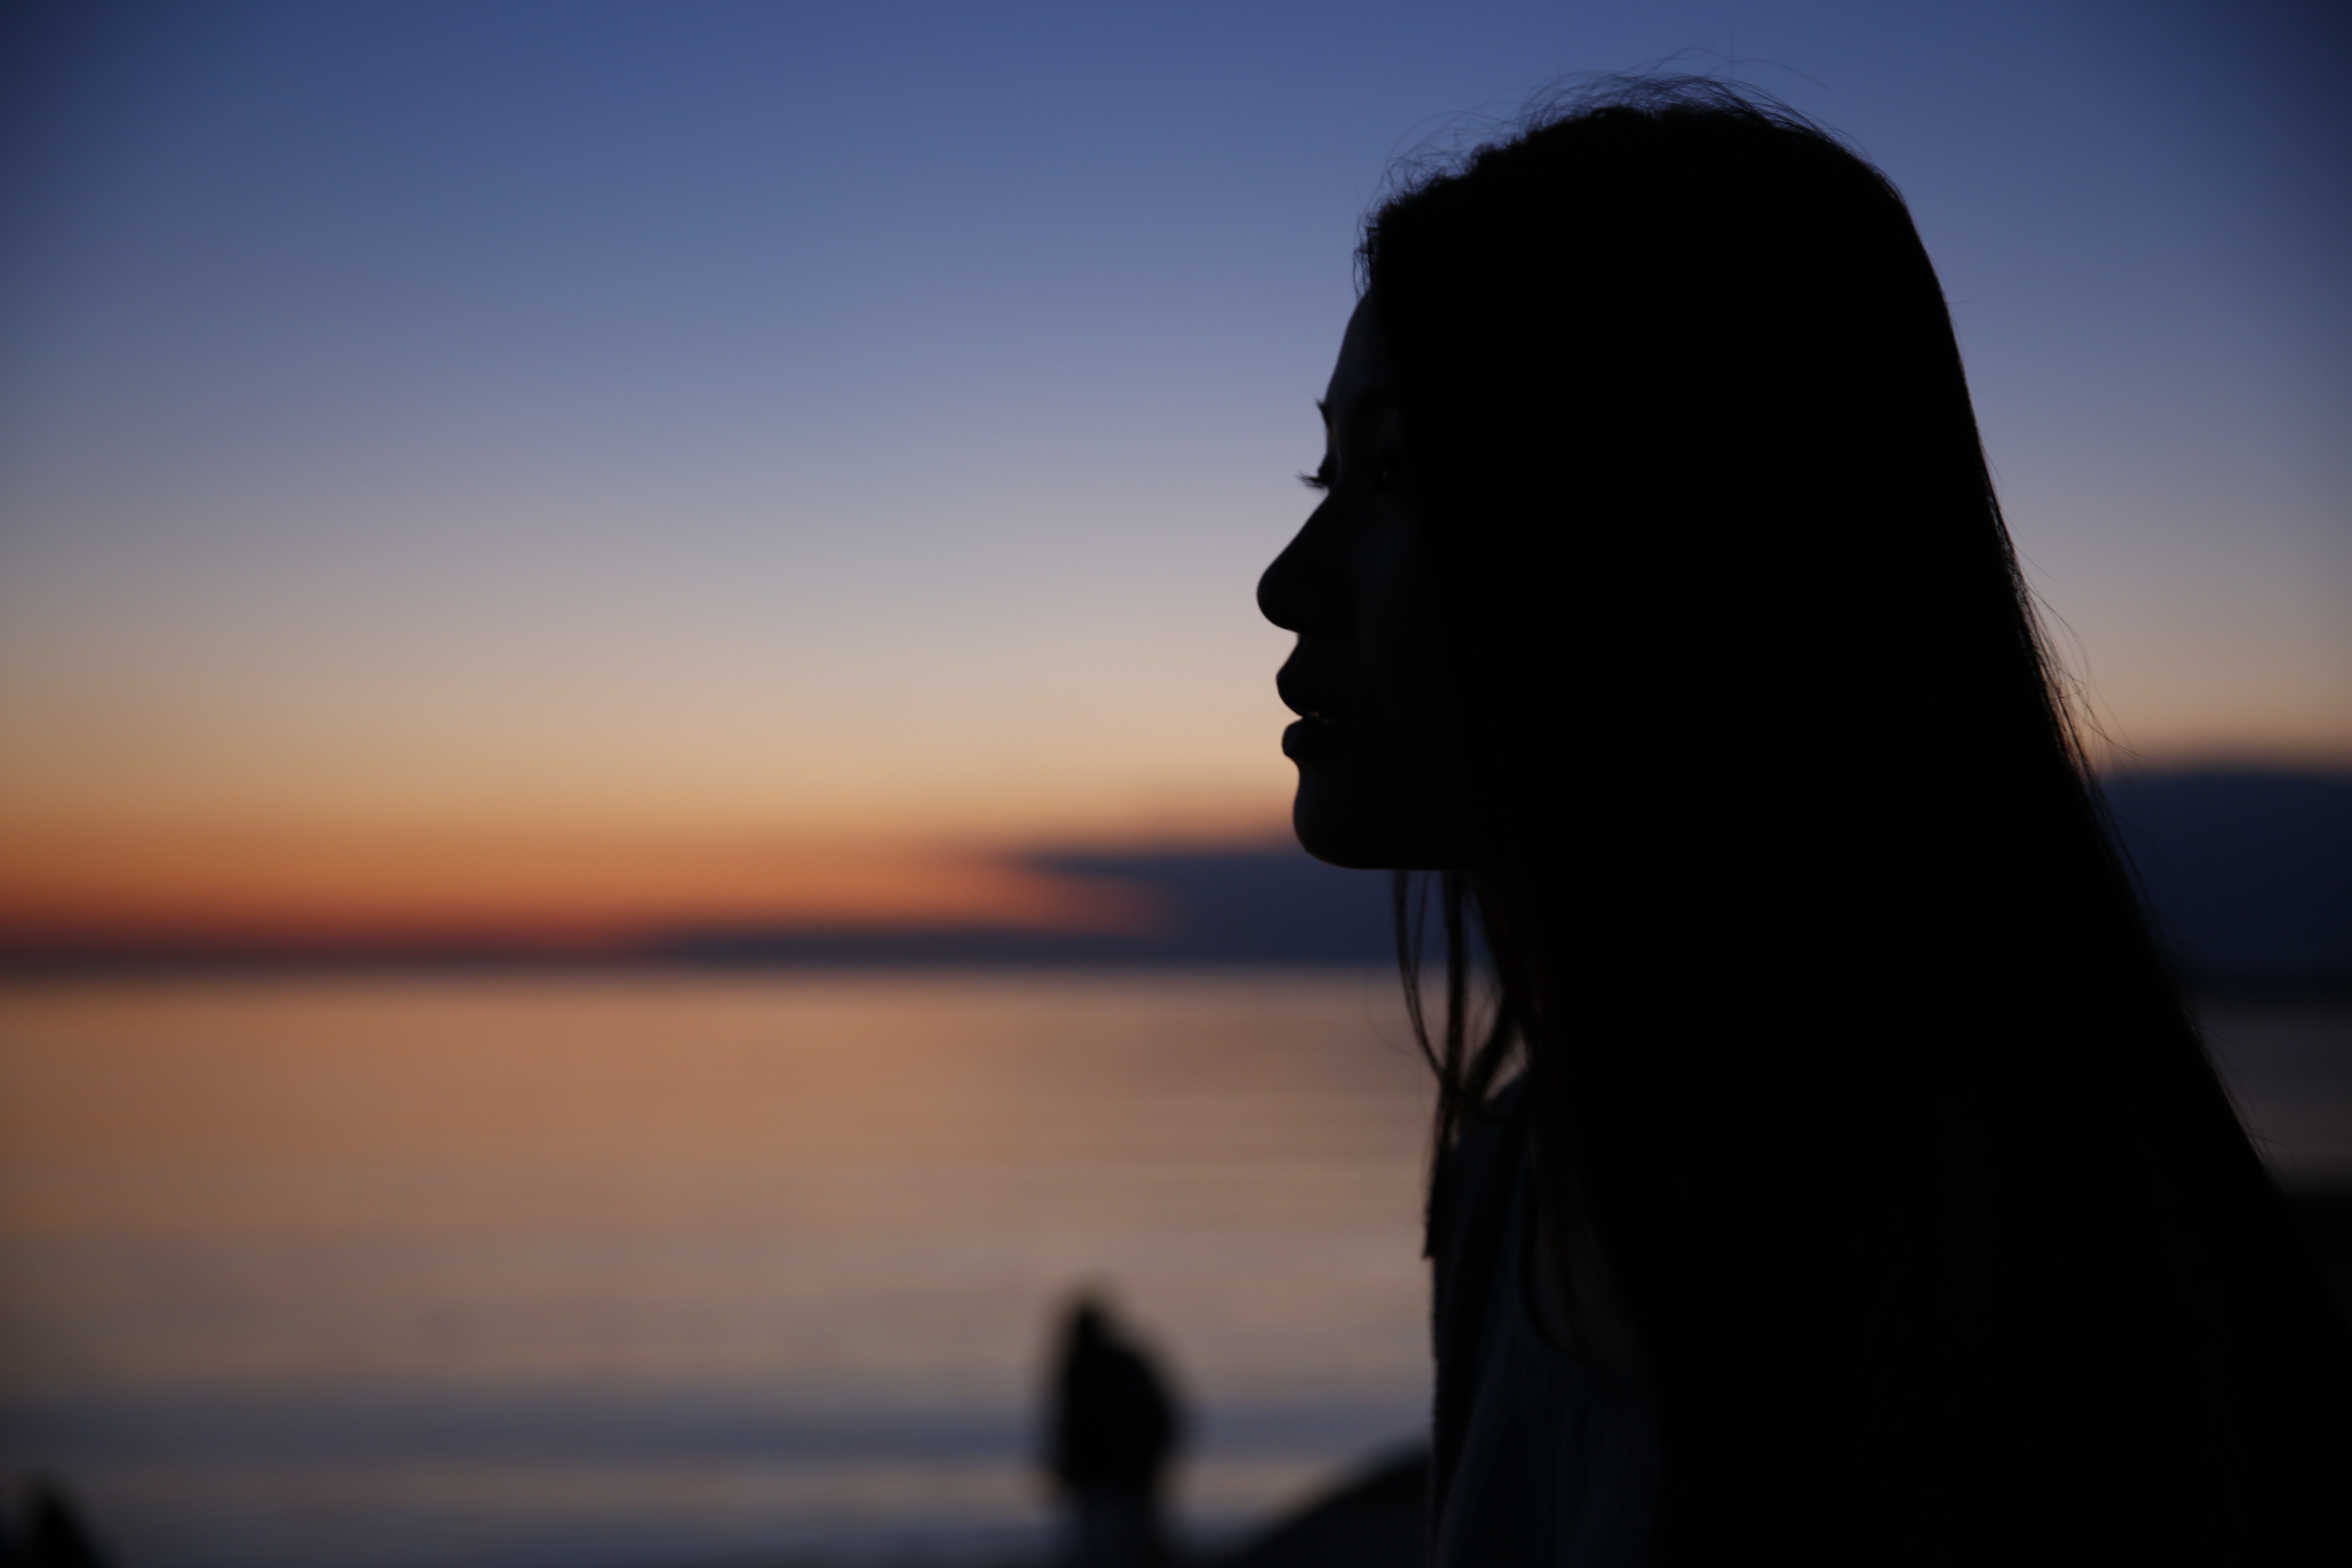
sea, horizon, silhouette, light, cloud, sky, sunset, sunlight, morning, dawn, dusk, evening, portrait, reflection, youth, shadow, emotion, for men and women